History of the National Park Service

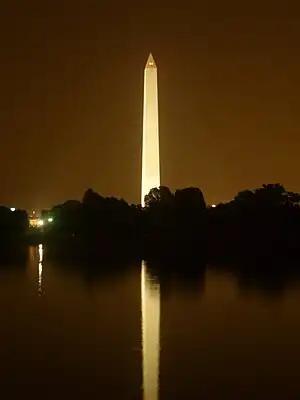
Washington Monument

National Capital Parks are the oldest parks in the National Park System. These parks began with the founding of the District of Columbia in 1790. The President appointed three Federal Commissioners to design a district square on the Potomac River for the permanent seat of the Federal Government. The current National Capital Parks office is a direct lineal descendant of the original office established by the first commissioners of the District of Columbia in 1791.